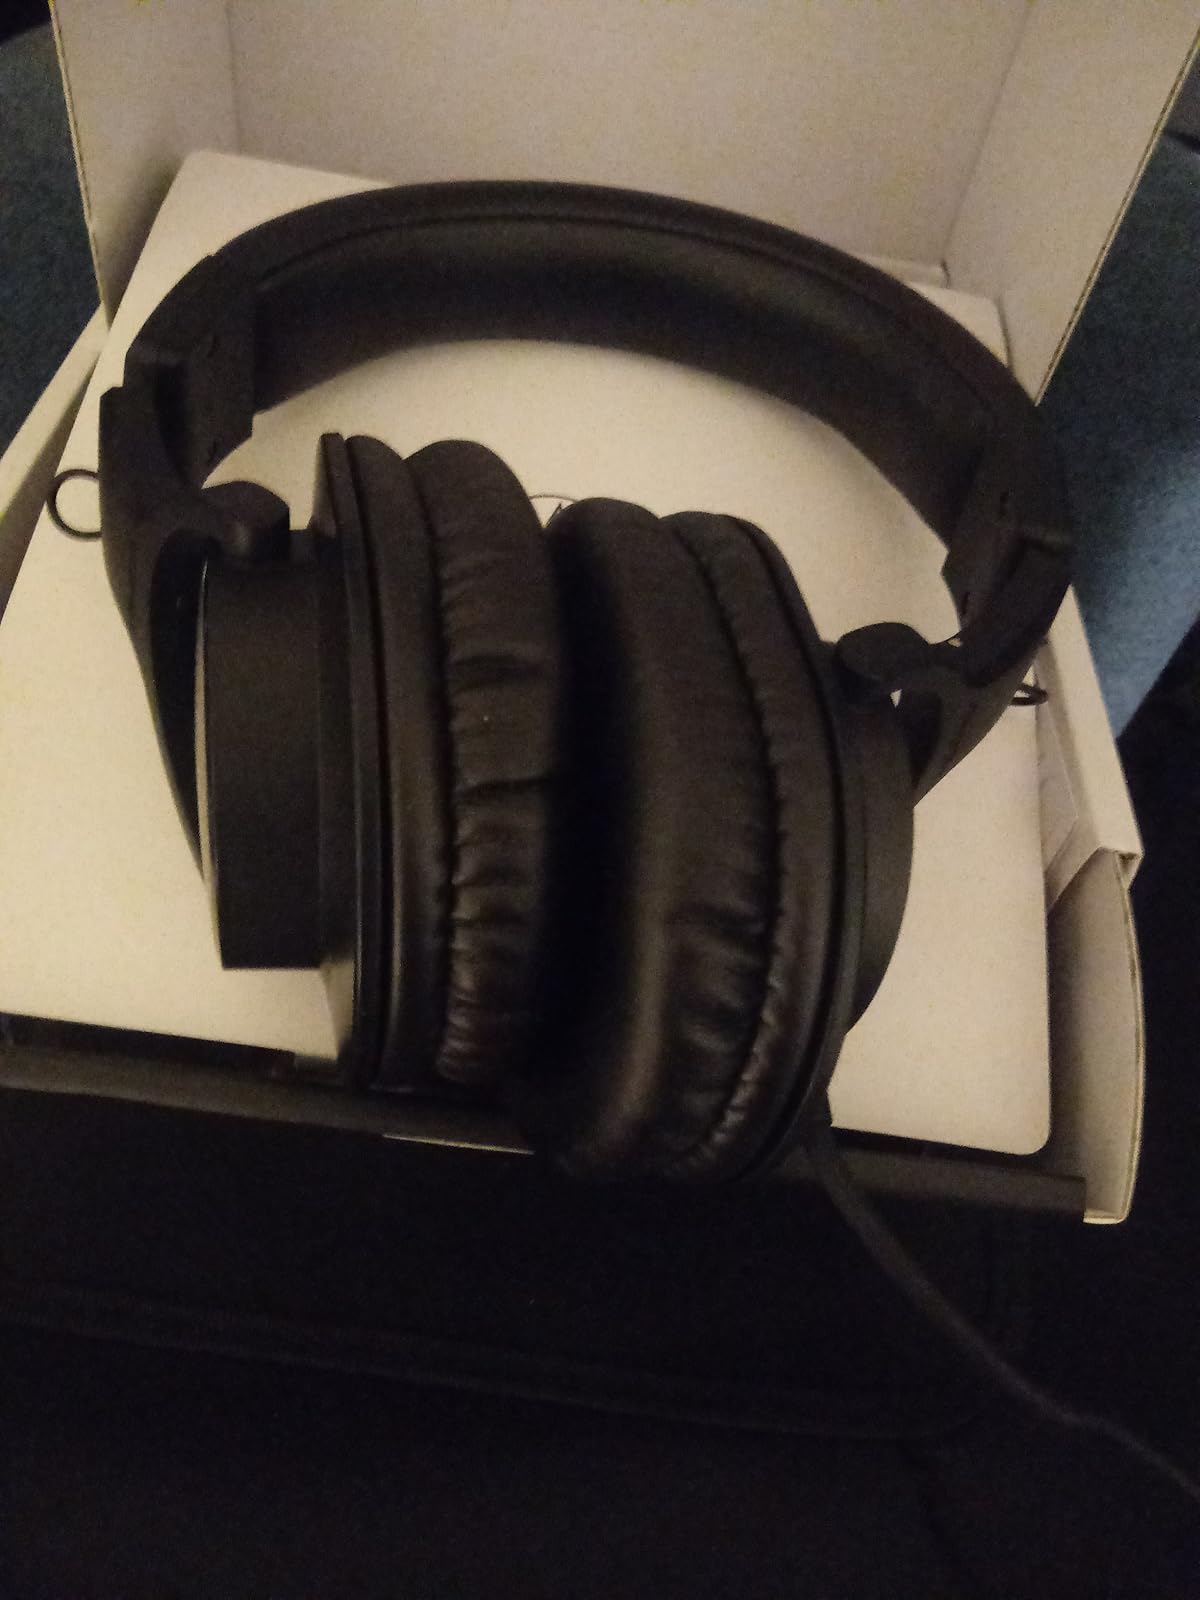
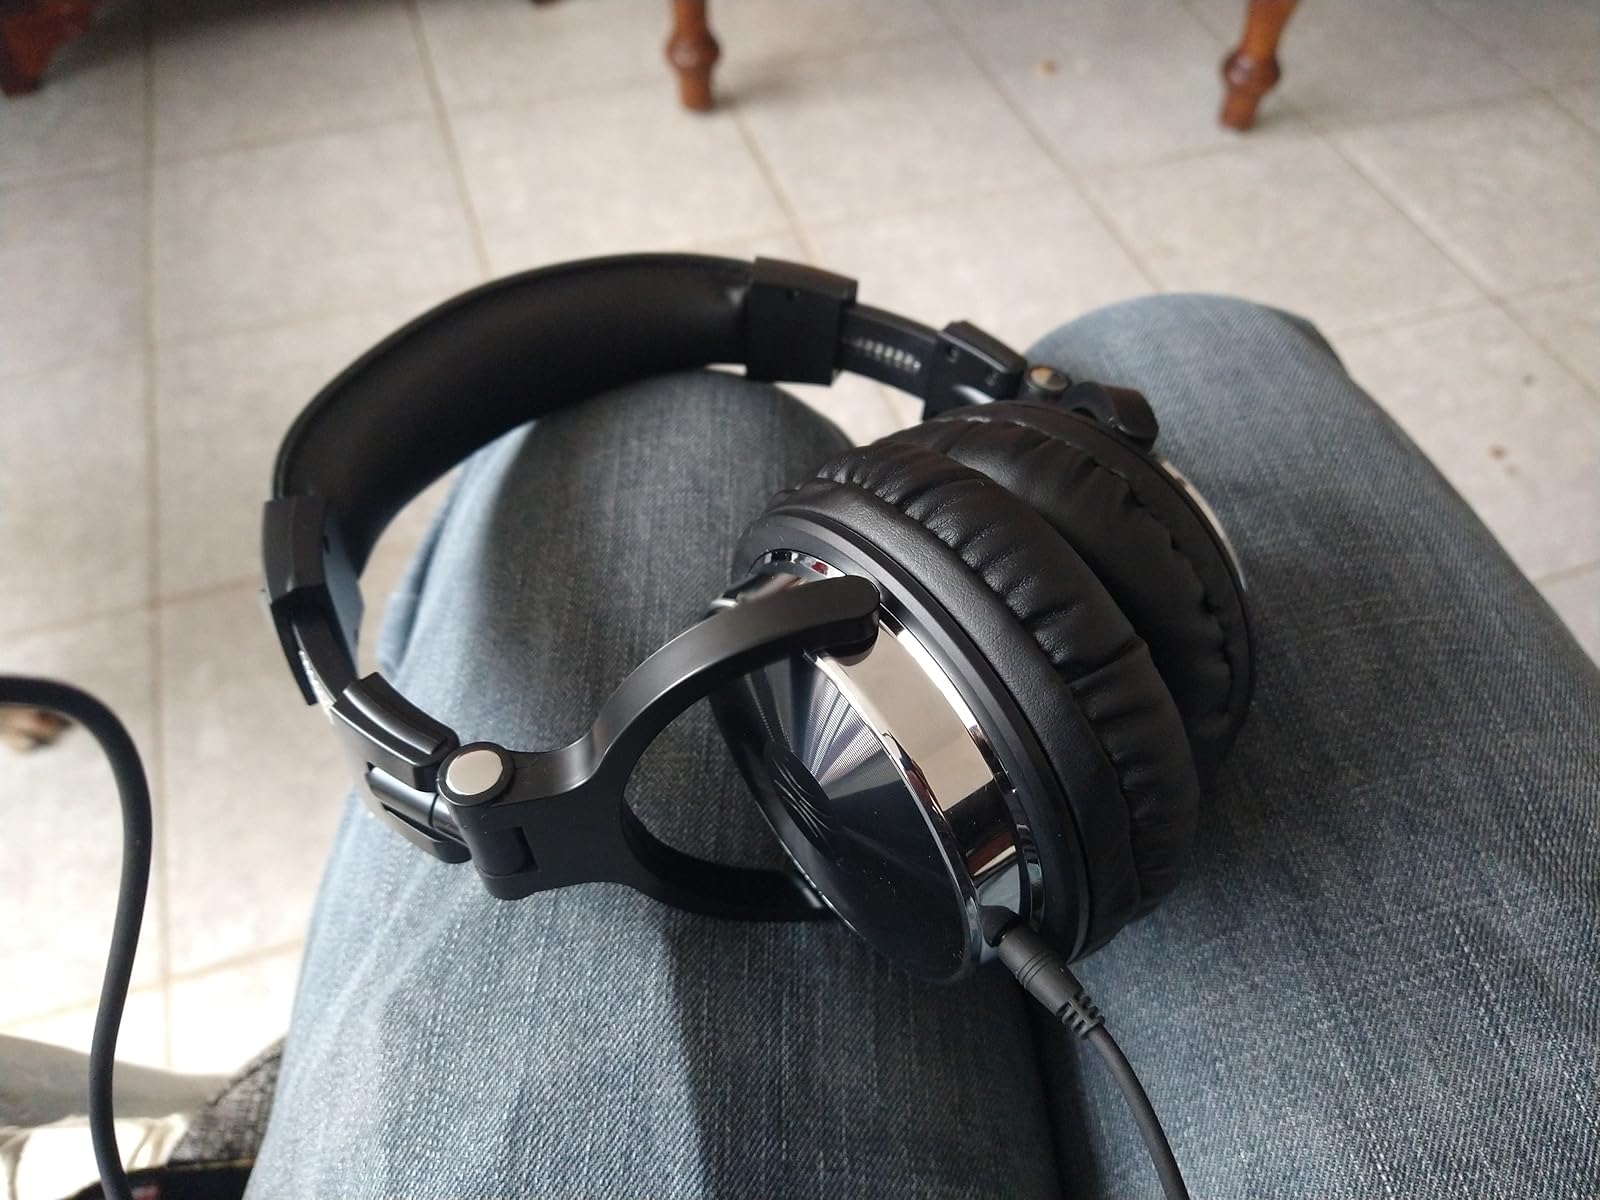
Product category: headphones
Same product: no